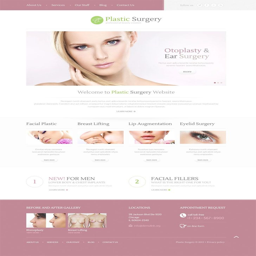
we all crave for beauty .